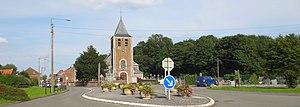
Attiches
Attiches est une commune française, située dans le département du Nord en région Hauts-de-France.